King Rience

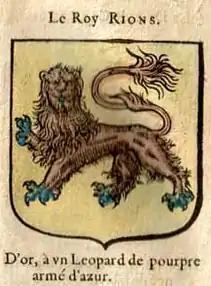
King Rions' attributed arms

King Rience , also spelt Ryence, Ryons, and Rion(s), is a character from Arthurian legend, an enemy of King Arthur in the early years of his reign. His realm varies; in Thomas Malory's "Le Morte d'Arthur", he is king of North Wales, Ireland and "many isles".